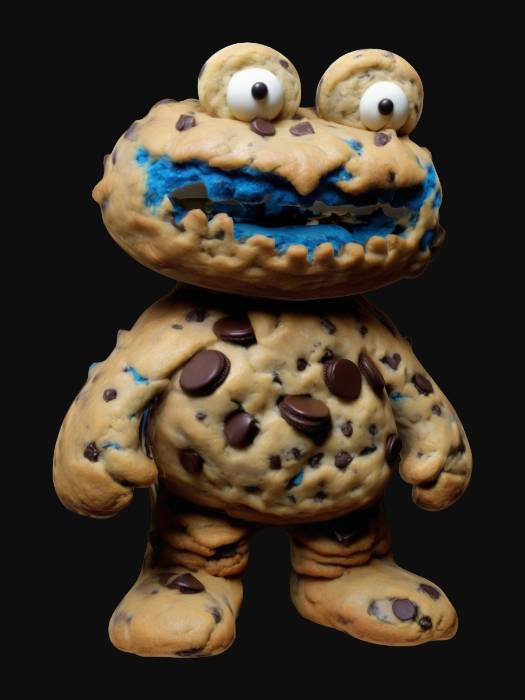
미적 점수 (1~10점): 1